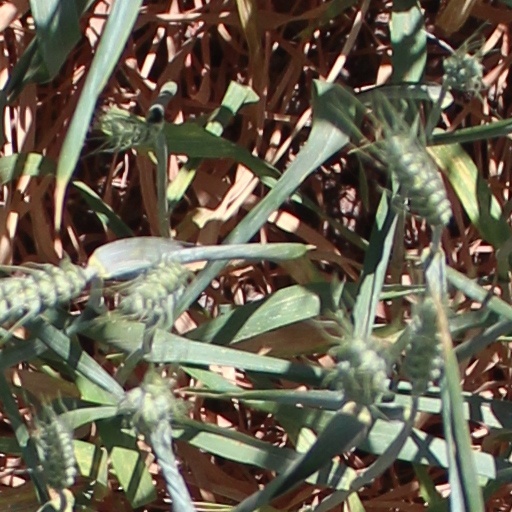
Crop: wheat